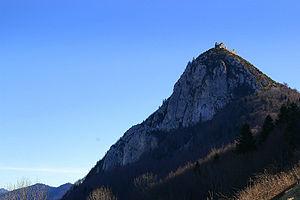
12 novembre : le sultan marinide Muhammad ben Abd al-Haqq est assassiné.